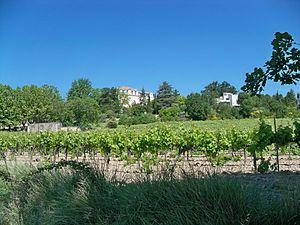
Vignes à Pierrevert (04), France
Le pierrevert est un vin d'appellation d'origine contrôlée produit sur la rive droite de la Durance, schématiquement sur l’axe délimité par les communes de Corbières, et de Villeneuve, en passant par Manosque, auquel il convient d’ajouter un terroir singulier sur la commune de Quinson.